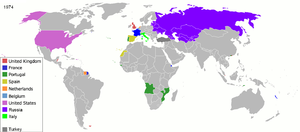
La colonisation est une expression utilisée dans différents contextes, mais toujours dans le sens du peuplement et de l’occupation d'un espace. À l'origine, il s'agissait de décrire des processus historiques et des faits qui ont varié au cours de l'histoire. Enjeu majeur à l'origine de la géopolitique mondiale et pièce majeure de l'Histoire, la colonisation désigne alors la conquête de territoires et son peuplement par un pays. Cependant, la biogéographie du XIXᵉ siècle a utilisé le terme pour décrire ce type de relation de tout être vivant dans son milieu naturel, notamment les animaux, les plantes, et les micro-organismes. Un autre sens est l'action de mise en tutelle d'un territoire moins développé et peu peuplé par les ressortissants d'une métropole. Le but pouvant être de l'occuper et d'en exploiter les richesses. En pratique, les processus de colonisation ont pu être de caractère économique, politique, militaire ou culturel, ou se manifester d'autres manières ; voire se développer de manière violente ou pacifique.